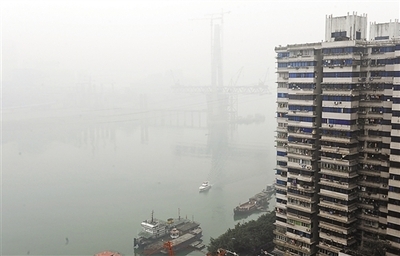
Weather: foggy or hazy